Radeče

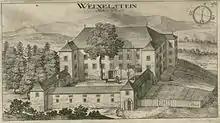
Weixelstein Castle ("Novi dvor") as depicted by Valvasor in 1679

An old one-arch iron road bridge links the town center of Radeče with an old railway station on the other side of the Sava. It was built in the time of Austria-Hungary and originally linked the crown lands of Carniola and Styria. It was designed by the Czech architect Jan Vladimír Hráský. Its construction started in September 1893 and was completed in August 1894. It was open for traffic in June 1894.